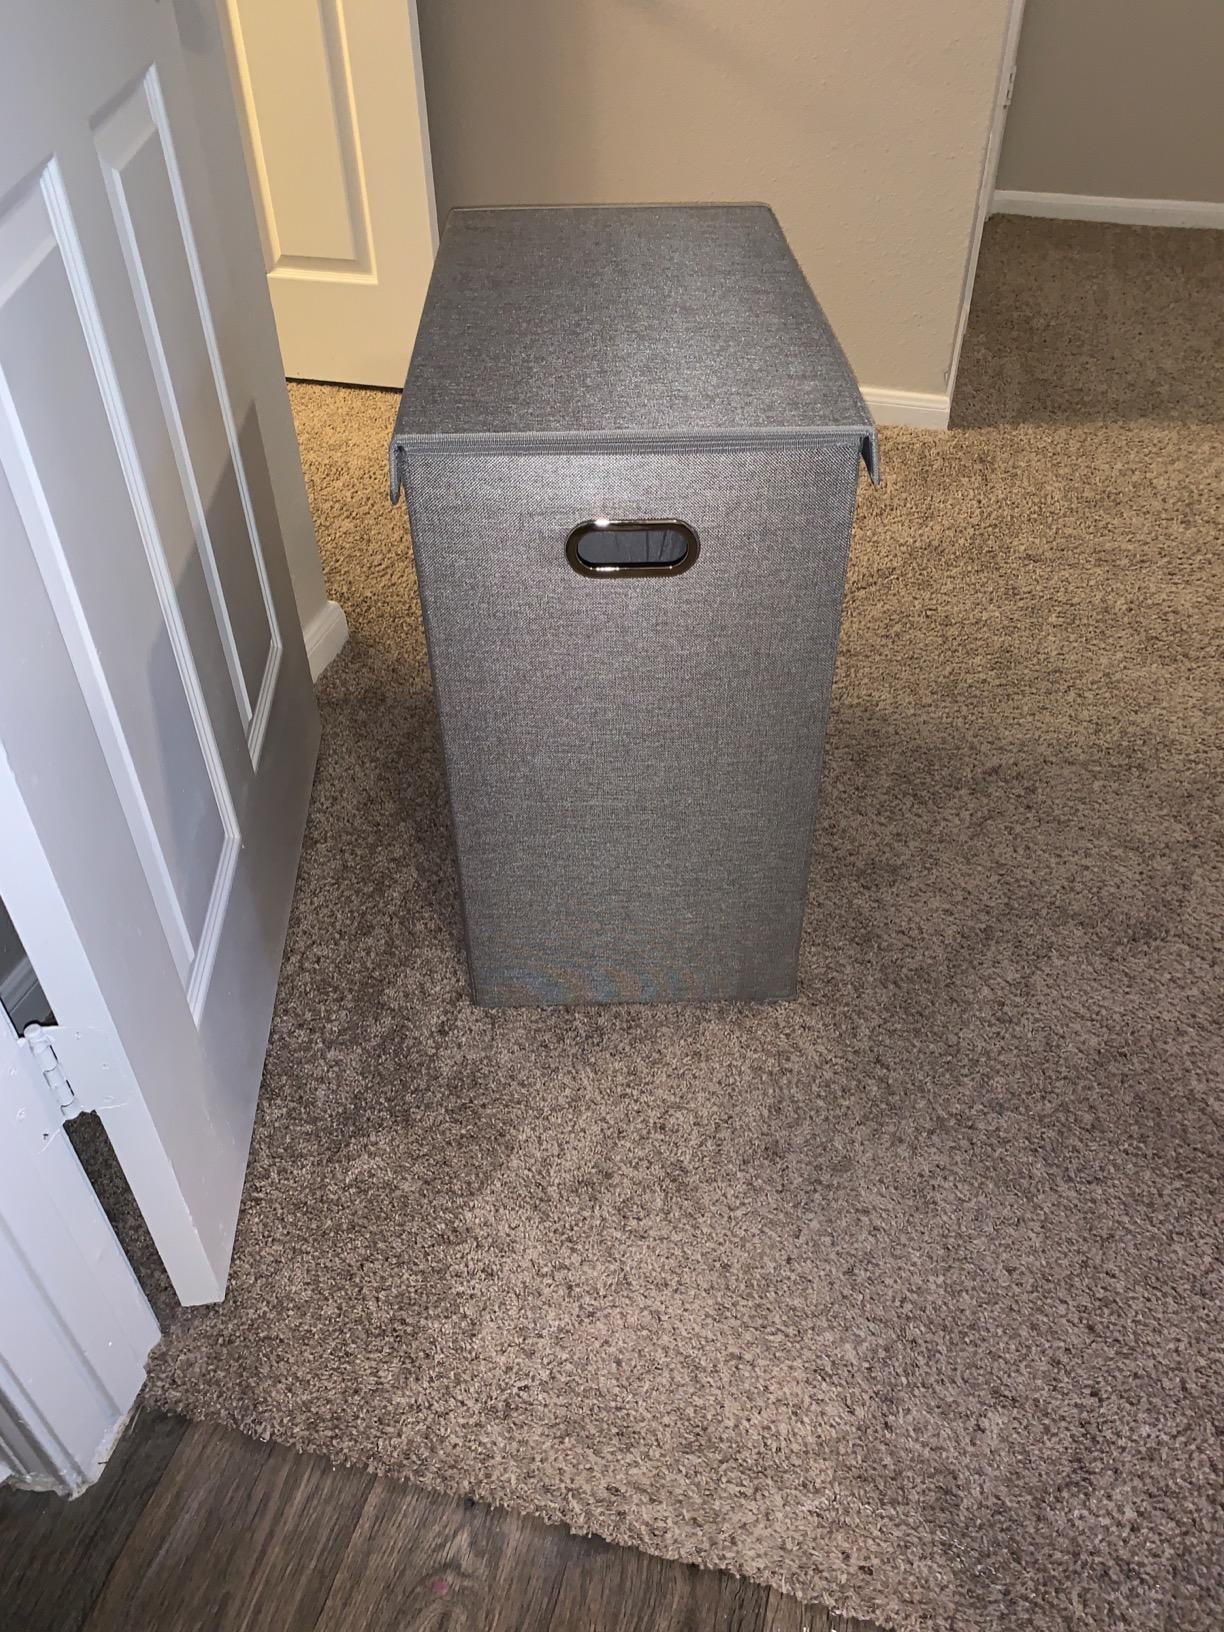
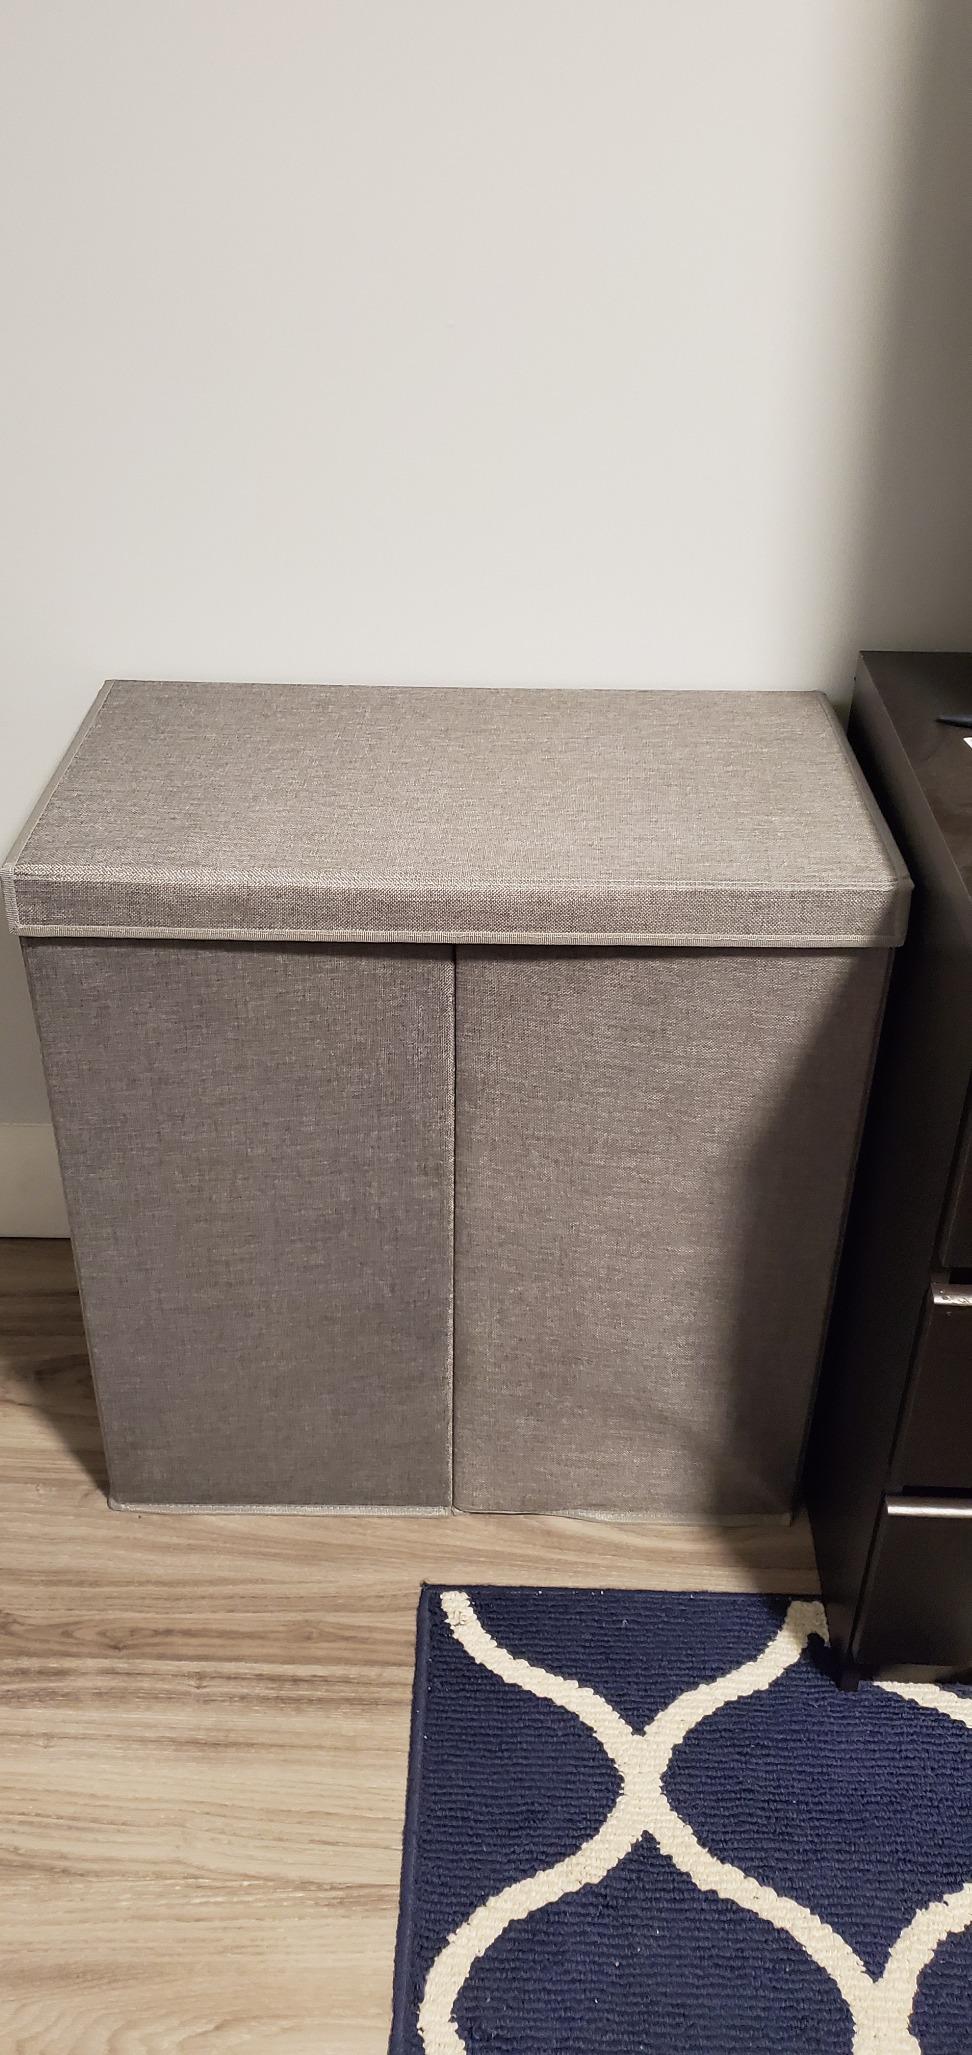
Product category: items_hamper
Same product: yes